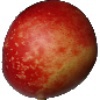
Label: Nectarine 1